Mexican drug war

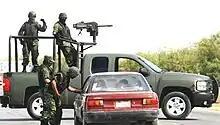
A Mexican Army technical equipped with a Mk 19 grenade launcher at a random checkpoint

Calderón's forces concentrate on taking down cartel members that have a high ranking in the cartel in an attempt to take down the whole organization. The resulting struggle to fill the recently vacated position is one that threatens the existence of many lives in the cartel. Typically, many junior-level cartel members then fight amongst one another, creating more and more chaos. The drug cartels are more aggressive and forceful now than they were in the past and at this point, the cartels hold much of the power in Mexico. Calderón relies heavily on the military to defend and fight against cartel activity. Calderón's military forces have yet to yield significant results in dealing with the violent cartels due in part to the fact that many police working for the Mexican government are suspected of corruption. There is suspicion that cartels have corrupted and infiltrated the military at a high level, influencing many generals and officers. Mexico's National Human Rights Commission has received nearly 5,800 complaints regarding military abuse since the beginning of the drug war in 2006. Additionally, the National Human Rights Commission has completed nearly 90 in-depth reports since 2007, addressing the many human rights violations of civilians that have occurred while the military officers were actively participating in law enforcement activities.